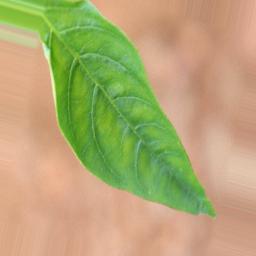
Label: healthy